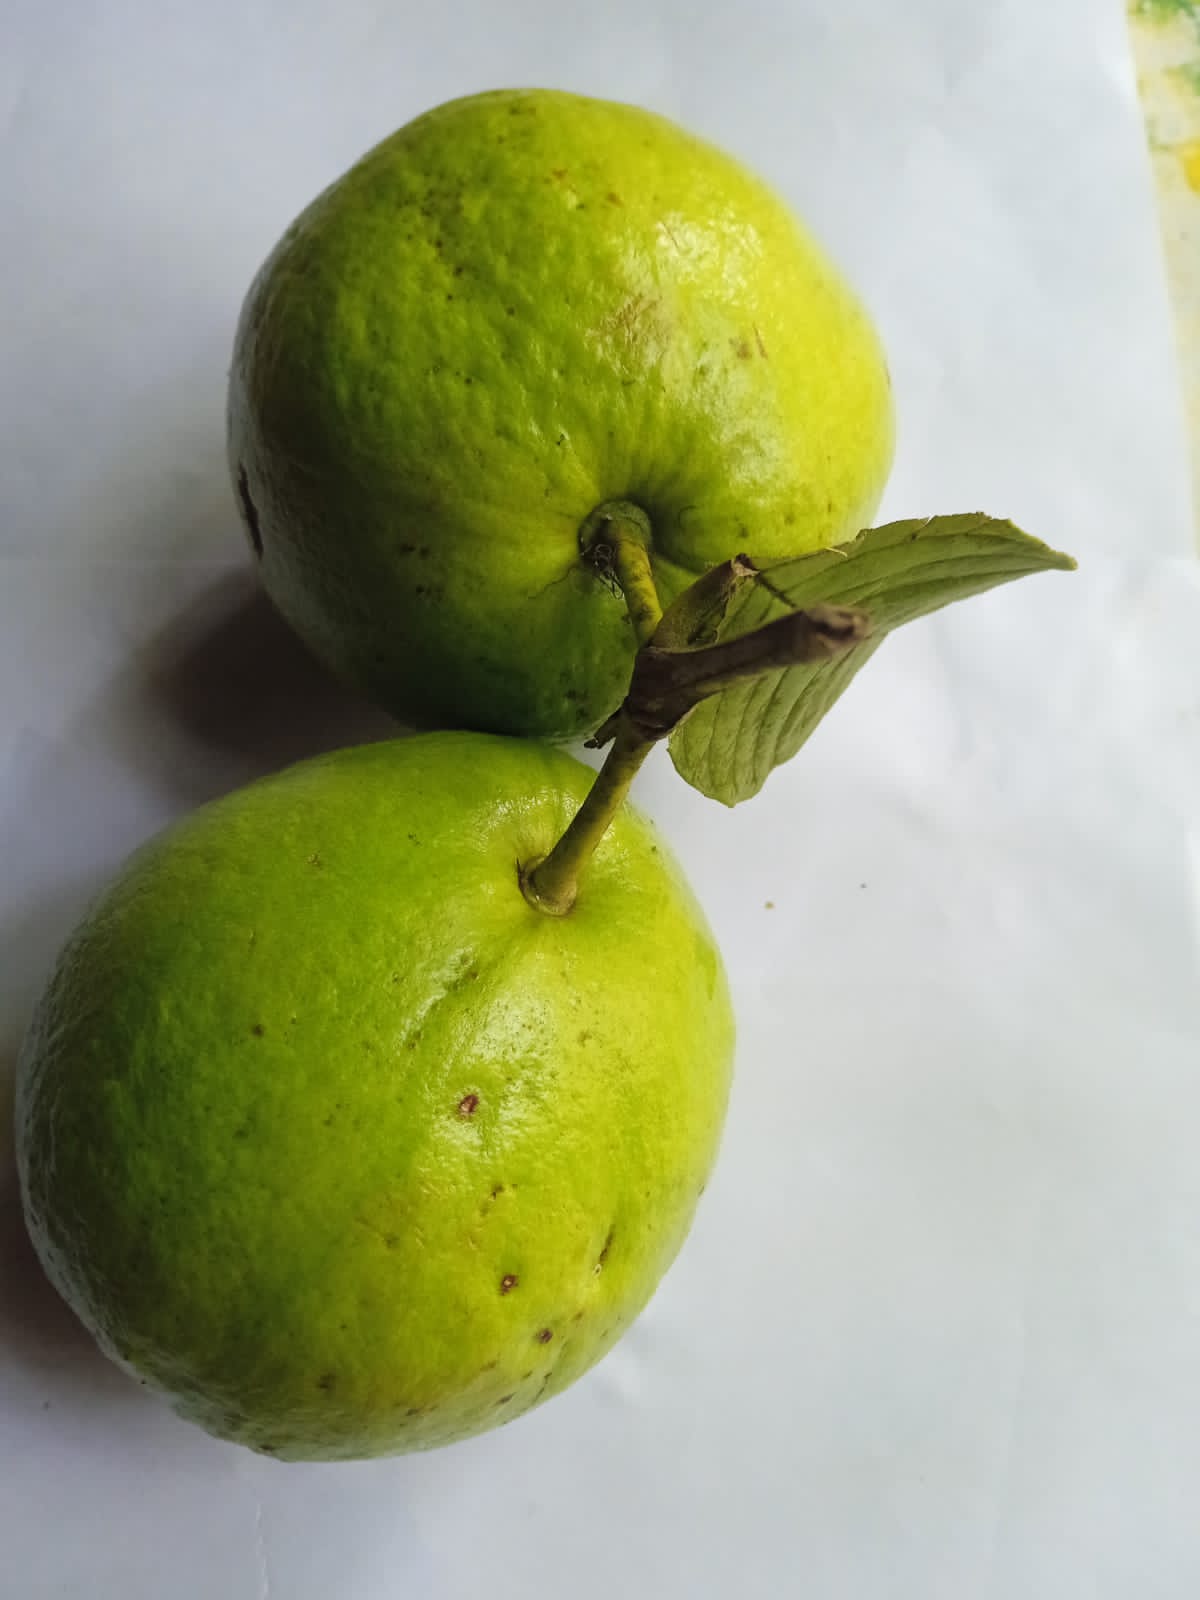
Fruit: guava
Condition: fresh